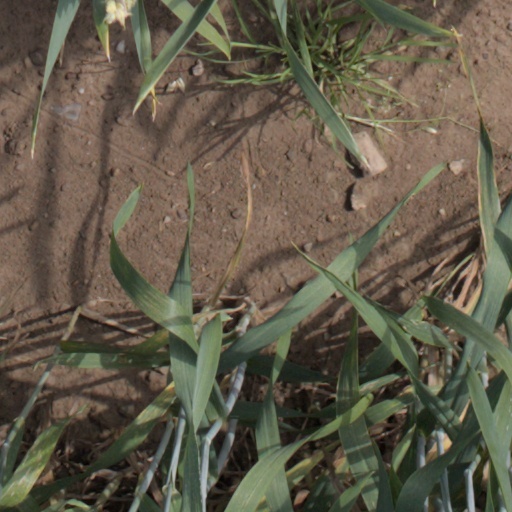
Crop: wheat